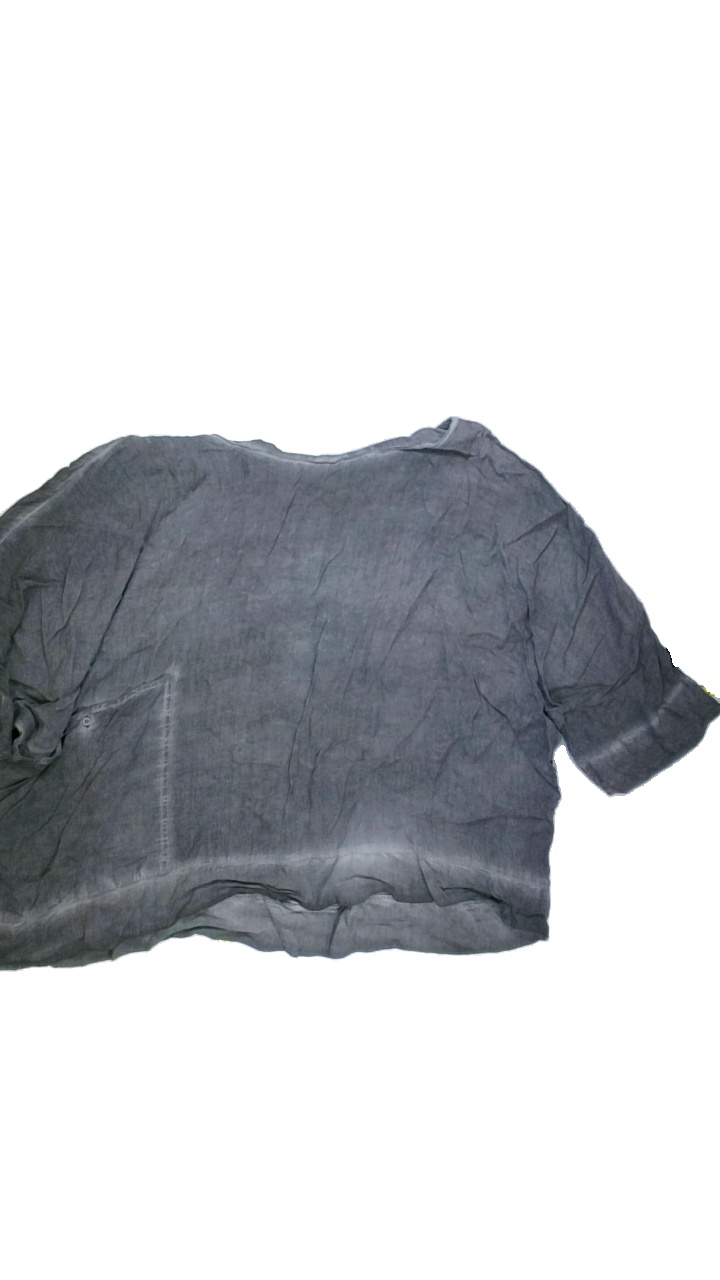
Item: Blouse (Ladies)
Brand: Object
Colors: Grey
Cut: Regular, C-collar
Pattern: Plain
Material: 100%viscose
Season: All
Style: No trend
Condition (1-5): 3
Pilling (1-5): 4
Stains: Yes
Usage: Export
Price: <50